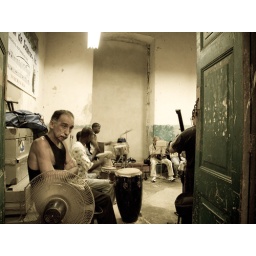
A local band practice in the building next door